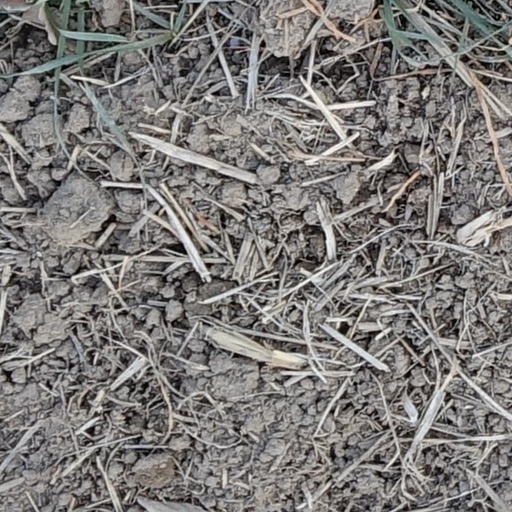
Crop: wheat